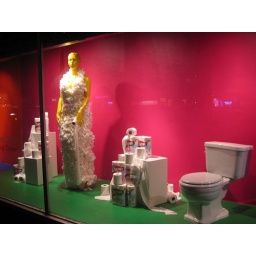
Toilet paper dress in context